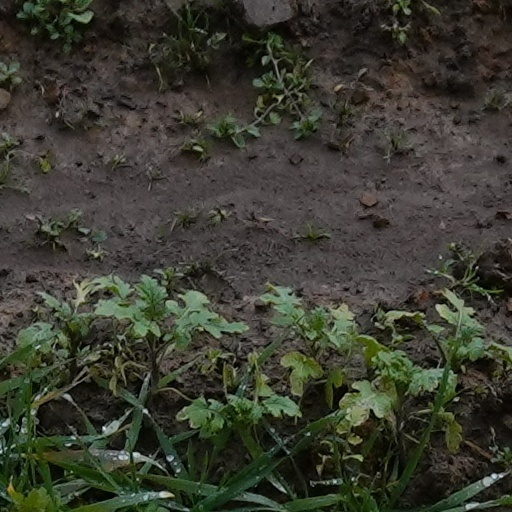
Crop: wheat